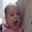
Label: baby